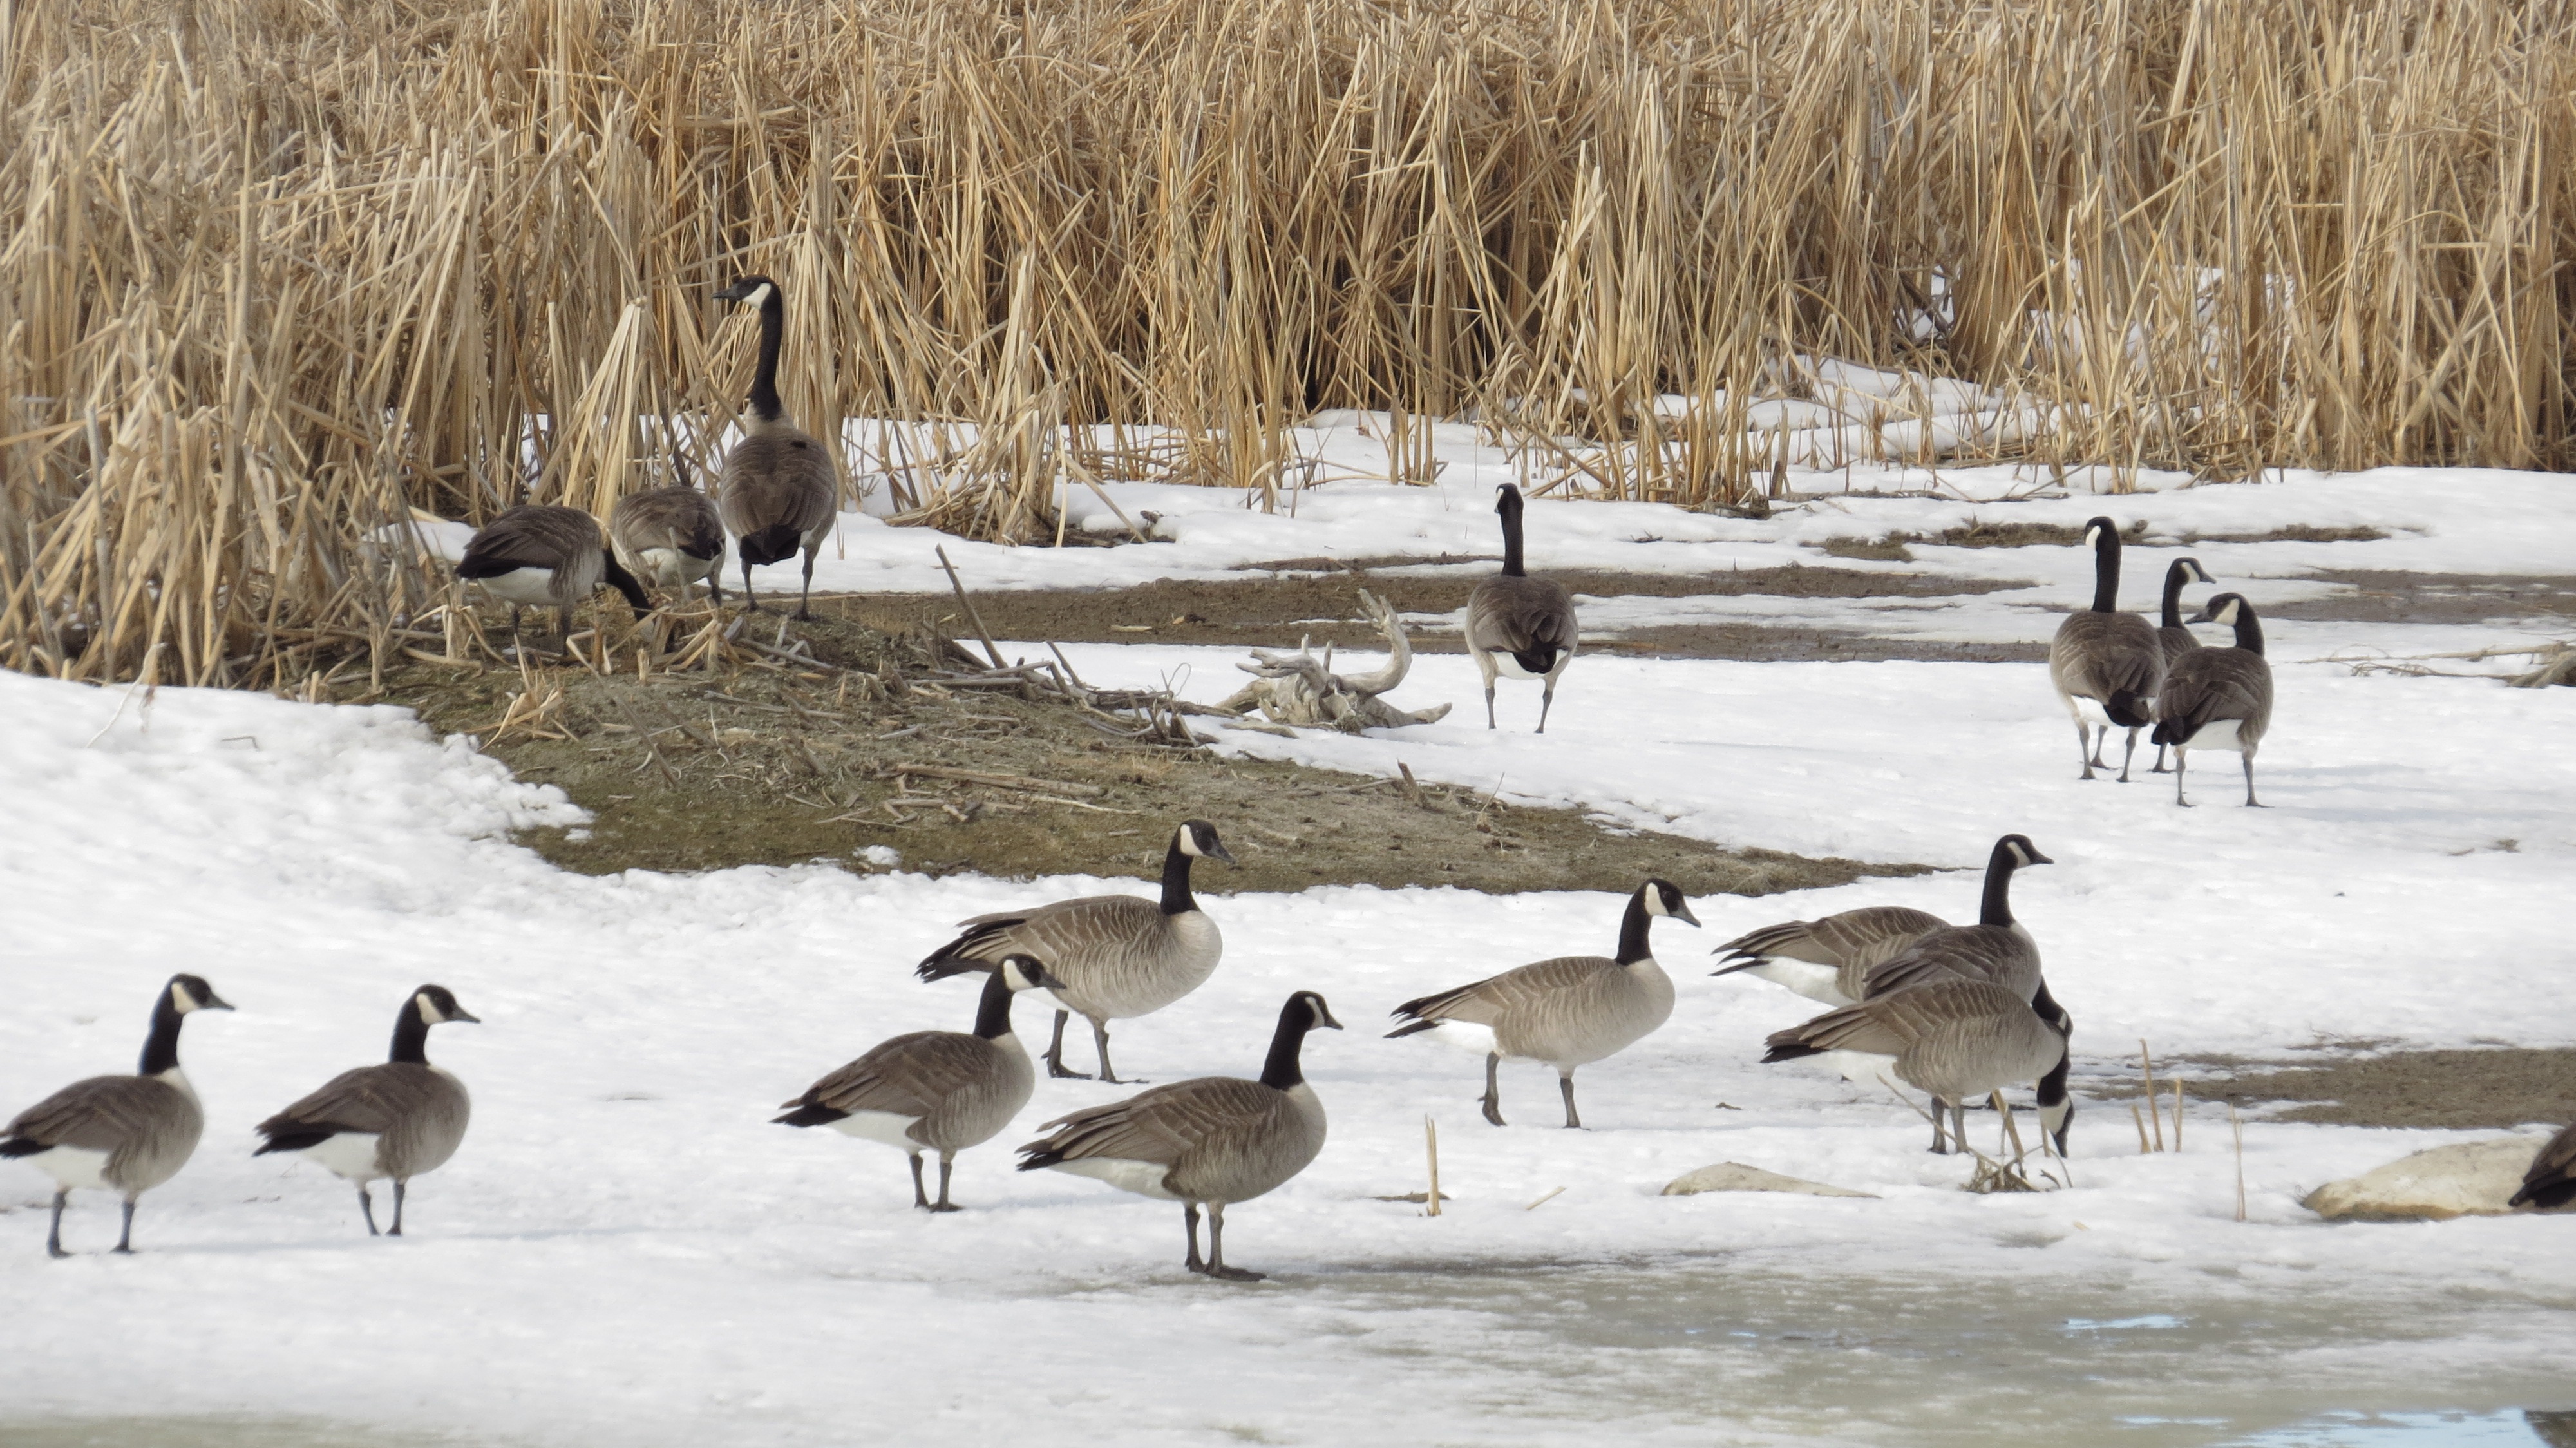
nature, outdoor, snow, winter, bird, wildlife, herd, fauna, birds, canada, goose, geese, vertebrate, crane, migration, water bird, tundra, animal migration, crane like bird